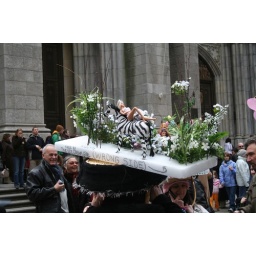
Based on the flower display in the window of Macy's.